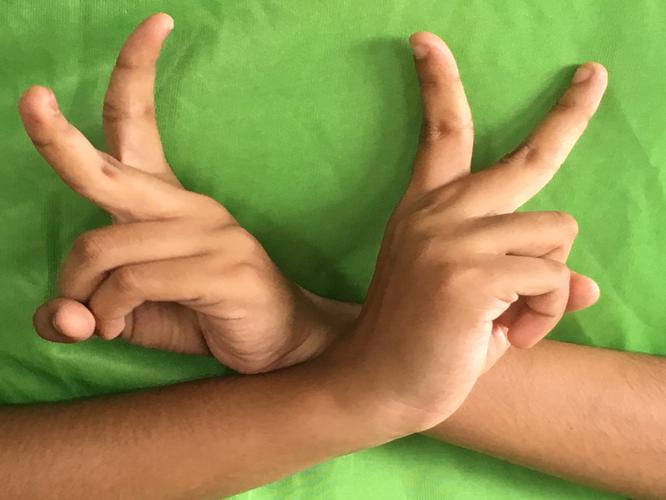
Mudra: Kartariswastika
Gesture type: double_hand